Operation Unified Assistance

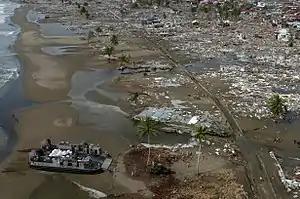
LCAC from the delivering supplies to Meulaboh, Indonesia

Operation Unified Assistance was the American military's humanitarian response to the 2004 Indian Ocean earthquake and tsunami. On 28 December 2004, elements of the Combined Support Force were deployed to U-Tapao International Airport in Thailand. More than 12,600 Department of Defense personnel were involved in the relief effort.